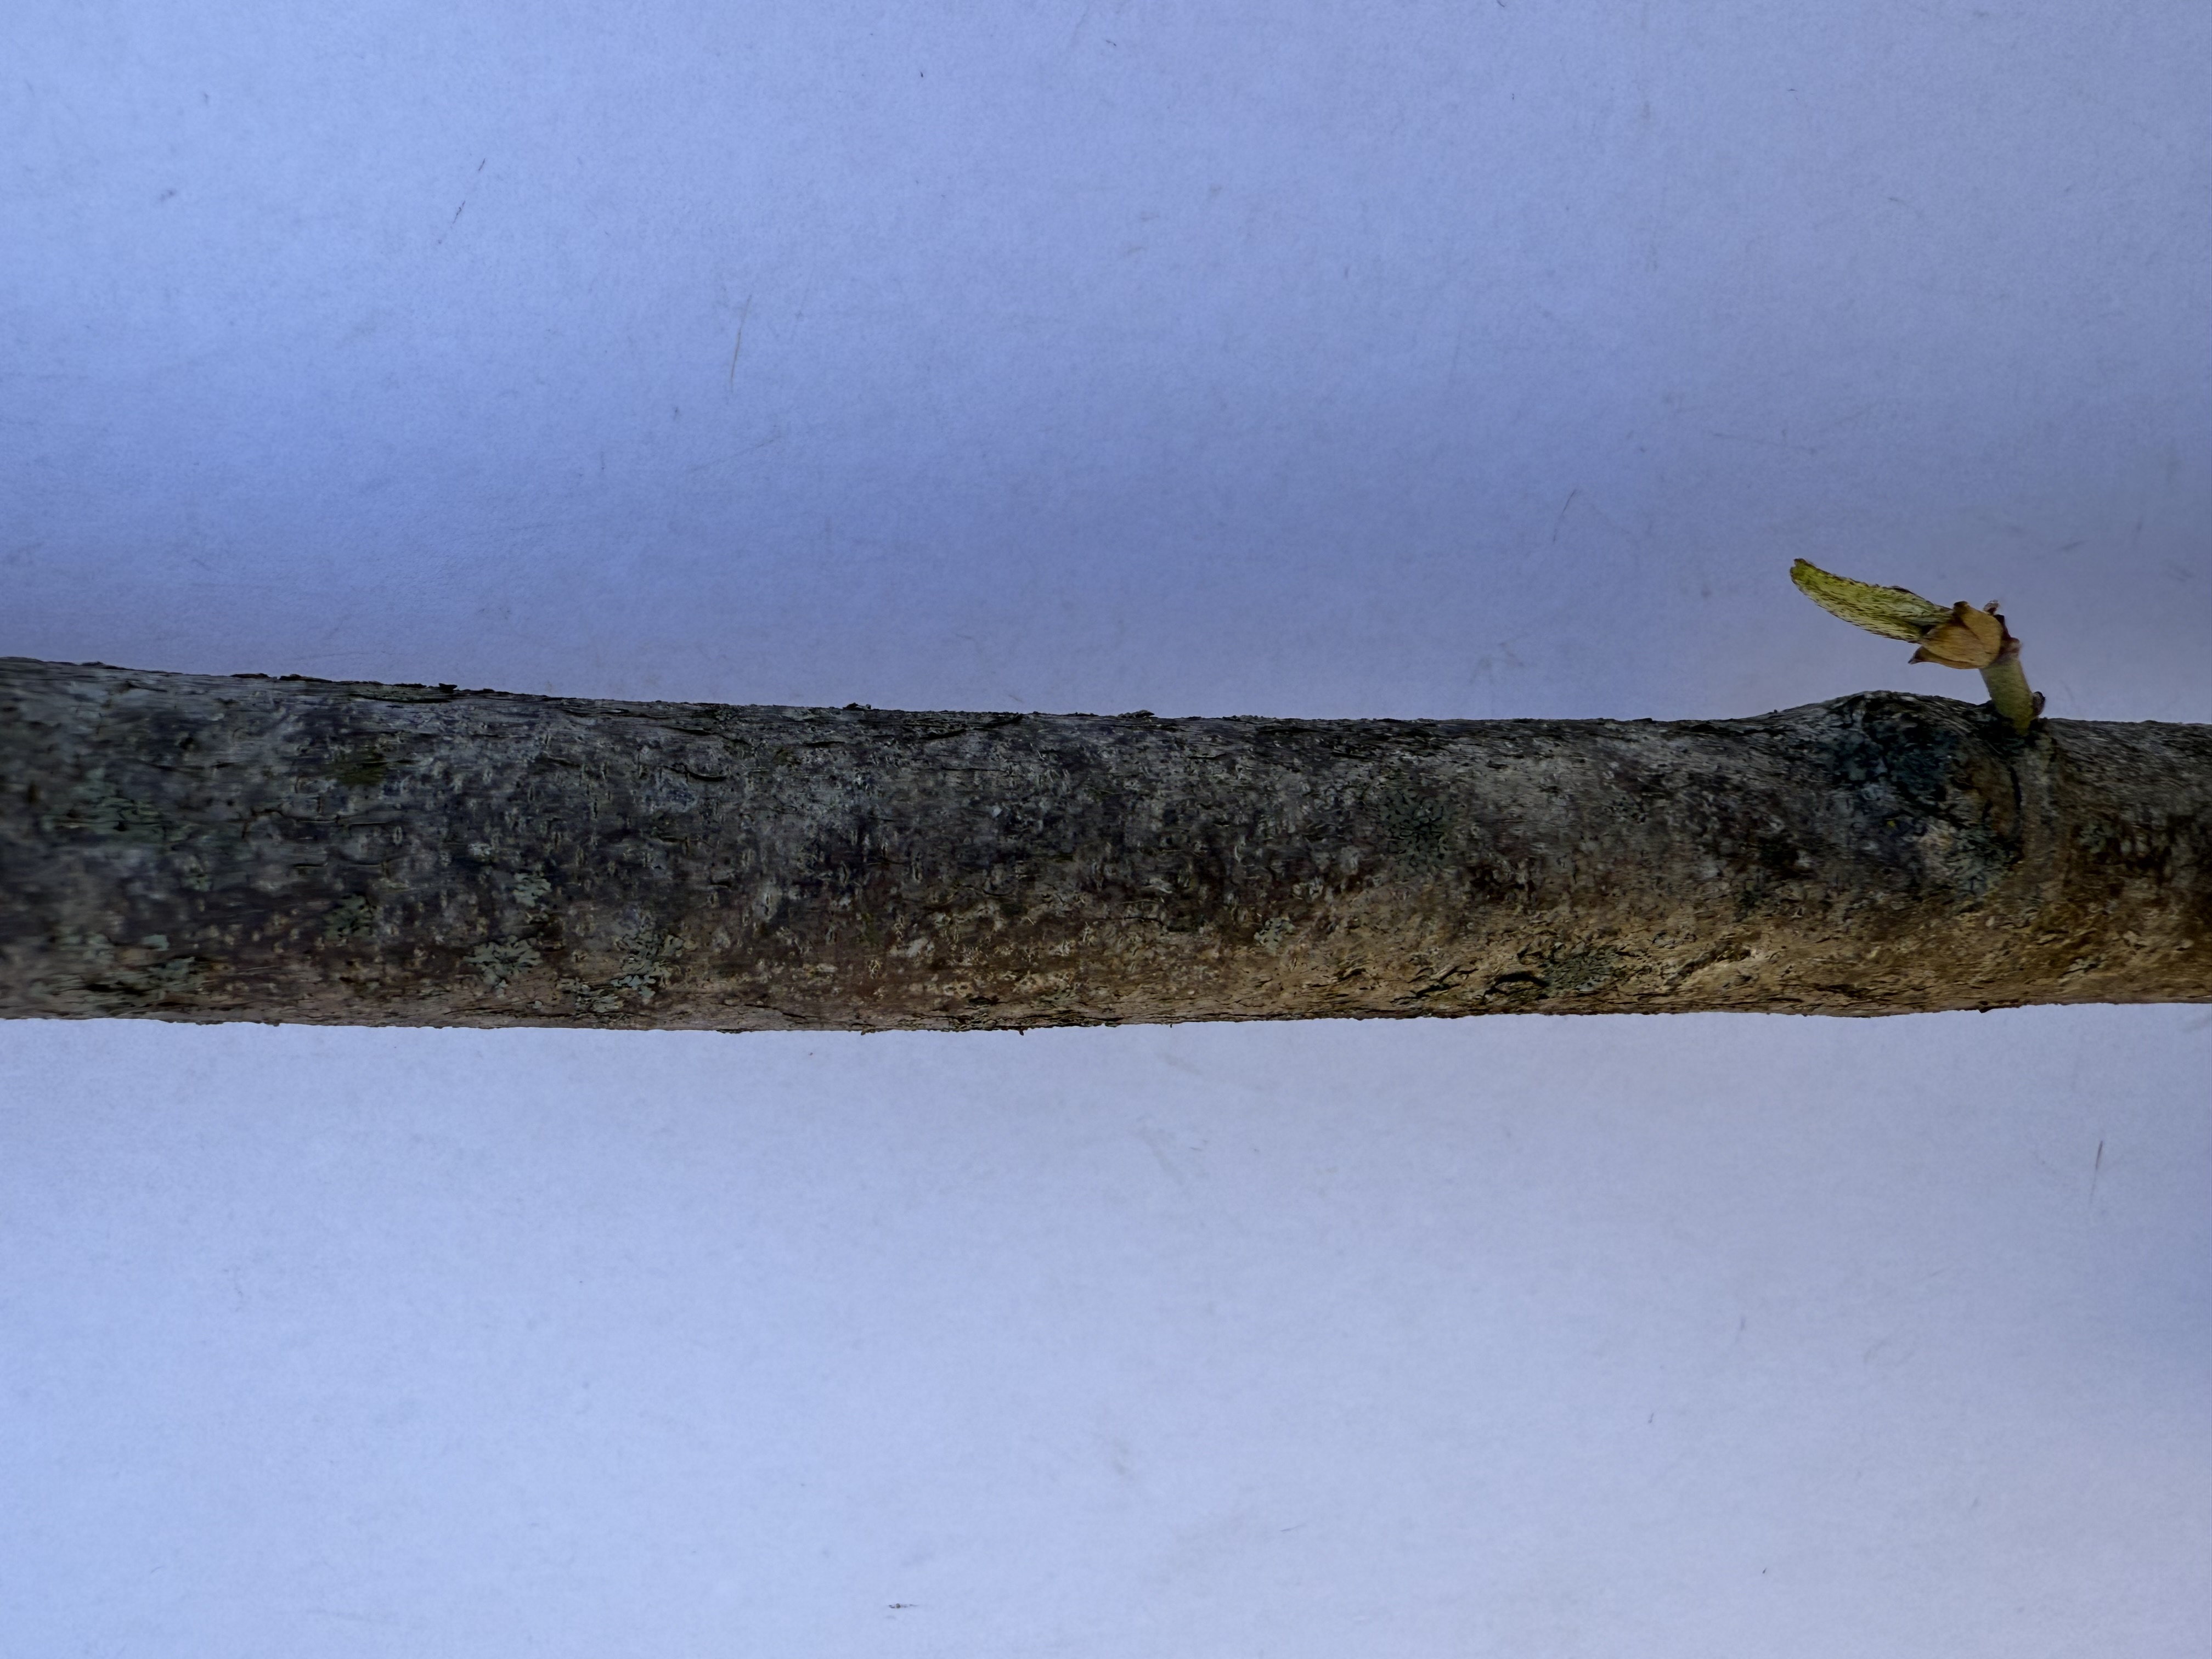
Variety: Cornelian Cherry